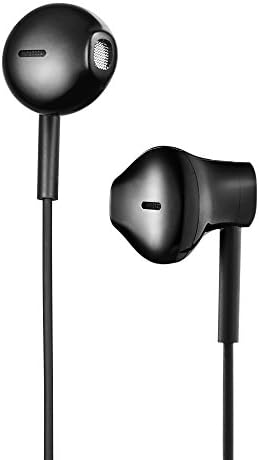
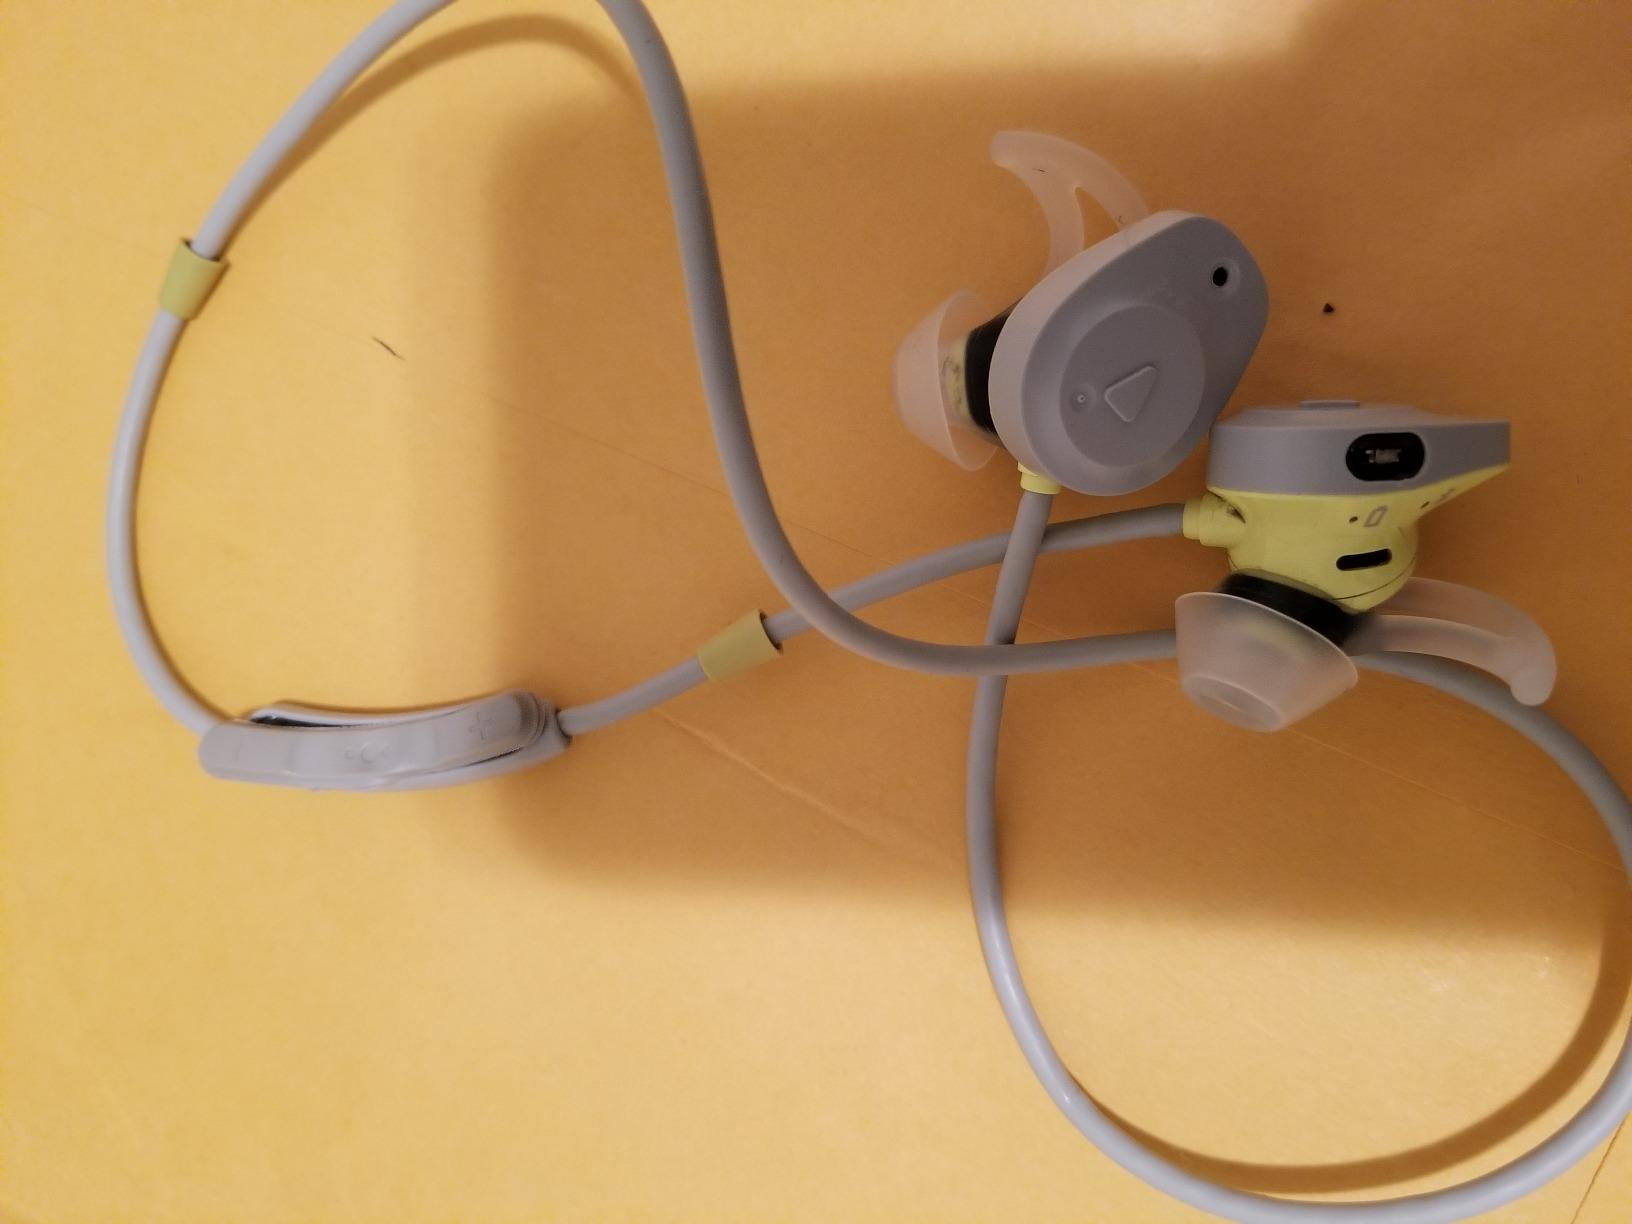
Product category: headphones
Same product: no